Skokie Lagoons

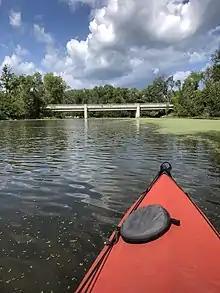
North view of Tower Road Bridge from boat launch.

Skokie Lagoons is a nature preserve in Glencoe and Winnetka, Illinois, owned and managed by the Forest Preserve District of Cook County. The park is bordered by Dundee Road to the north, Forestway Drive to the east, Willow Road to the south, and the Edens Expressway to the west. Within the park, there are seven inter-connected lagoons totaling . Water flows southward from the Chicago Botanic Garden through the lagoons to the Skokie River. The overall water level in the lagoons is controlled by the main control dam at Willow Road. Three low dams keep the water levels below the inner islands. Recreational opportunities at Skokie Lagoons include biking, fishing, boating, and birding.